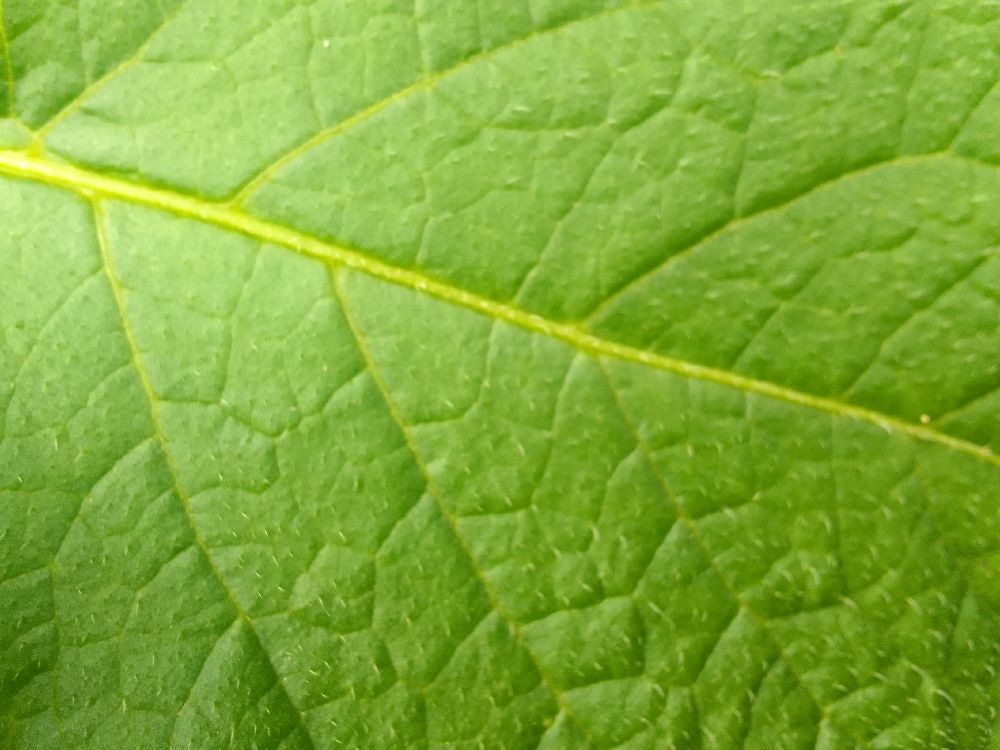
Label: Healthy